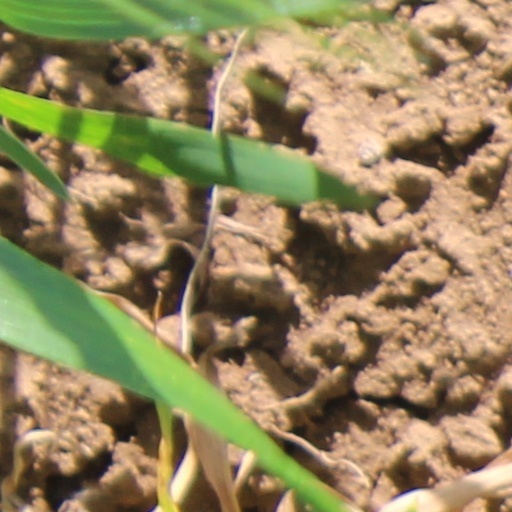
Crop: wheat